Question: Please indicate a possible affordance area of the boxing_punching_bag that can be used for striking
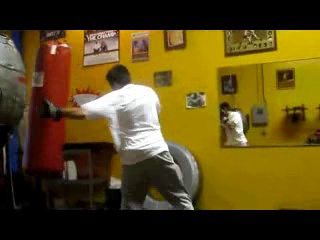
Answer: [21.5, 40, 69.5, 178]